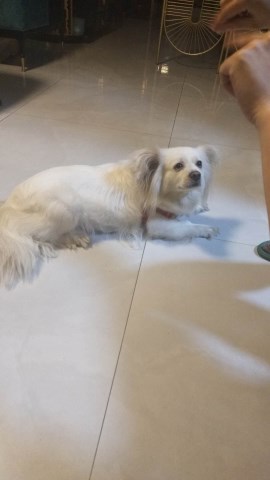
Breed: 253-n000107-Japanese_Spitzes